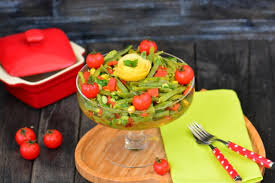
Yemek: taze_fasulye